Number One Electronic Switching System

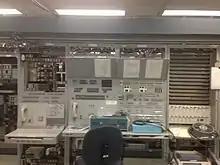
Head on view of 1AESS Master Control Center

Most of the thousands of 1ESS and 1AESS offices in the USA were replaced in the 1990s by DMS-100, 5ESS Switch and other digital switches, and since 2010 also by packet switches. As of late 2014, just over 20 1AESS installations remained in the North American network, which were located mostly in AT&T's legacy BellSouth and AT&T's legacy Southwestern Bell states, especially in the Atlanta GA metro area, the Saint Louis MO metro area, and in the Dallas/Fort Worth TX metro area. In 2015, AT&T did not renew a support contract with Alcatel-Lucent (now Nokia) for the 1AESS systems still in operation and notified Alcatel-Lucent of its intent to remove them all from service by 2017. As a result, Alcatel-Lucent dismantled the last 1AESS lab at the Naperville Bell Labs location in 2015, and announced the discontinuation of support for the 1AESS. In 2017, AT&T completed the removal of remaining 1AESS systems by moving customers to other newer technology switches, typically with Genband switches with TDM trunking only.